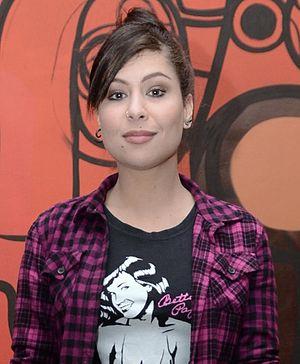
Priscilla Novais Leone, née le 7 octobre 1977 à Salvador, plus connue sous le nom de Pitty, est une chanteuse de rock brésilienne.